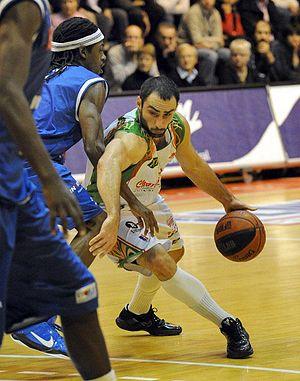
Angelo Tsagarakis - Bourg-en-Bresse/Charleville-Mézières (Saison 2010-2011)
Angelo Constantin Tsagarakis, en Grèce Ággelos Tsagkarákis, est un joueur de basket-ball professionnel français d'origine grecque, né le 3 juin 1984 à Mantes-la-Jolie, évoluant aux postes d'arrière et de meneur.